Parramatta River

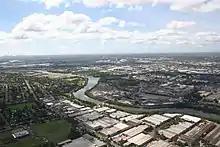
Industrial uses adjacent to the river at Camellia and Rosehill.

Until 1970 the river was an open drain for Sydney's industry and consequently the southern central embayments are contaminated with a range of heavy metals and chemicals. The Northern Bays are less affected as the Sydney Harbour Bridge was not completed until 1932 and so industrial development was already well established on the southern side of the Harbour.